Panamanians

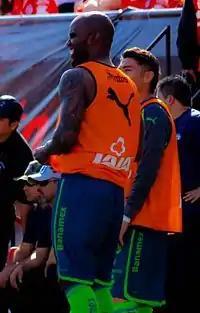
Felipe Baloy

Afro-Panamanians played a significant role in the creation of the republic. The descendants of the Africans who arrived during the colonial era are intermixed in the general population or live in small Afro-Panamanian communities along the Atlantic Coast and in villages within the Darién jungle. Most of the people in Darien are fishermen or small-scale farmers growing crops such as bananas, rice and coffee as well as raising livestock. Other Afro-Panamanians descend from later migrants from the Caribbean who came to work on railroad-construction projects, commercial agricultural enterprises, and (especially) the canal. Important Afro-Caribbean community areas include towns and cities such as Colón, Cristobal and Balboa, in the former Canal Zone, as well as the Río Abajo area of Panama City. Another region with a large Afro-Caribbean population is the province of Bocas del Toro on the Caribbean coast just south of Costa Rica.